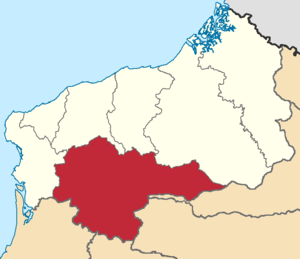
Quinindé est un canton d'Équateur situé dans la province d'Esmeraldas.